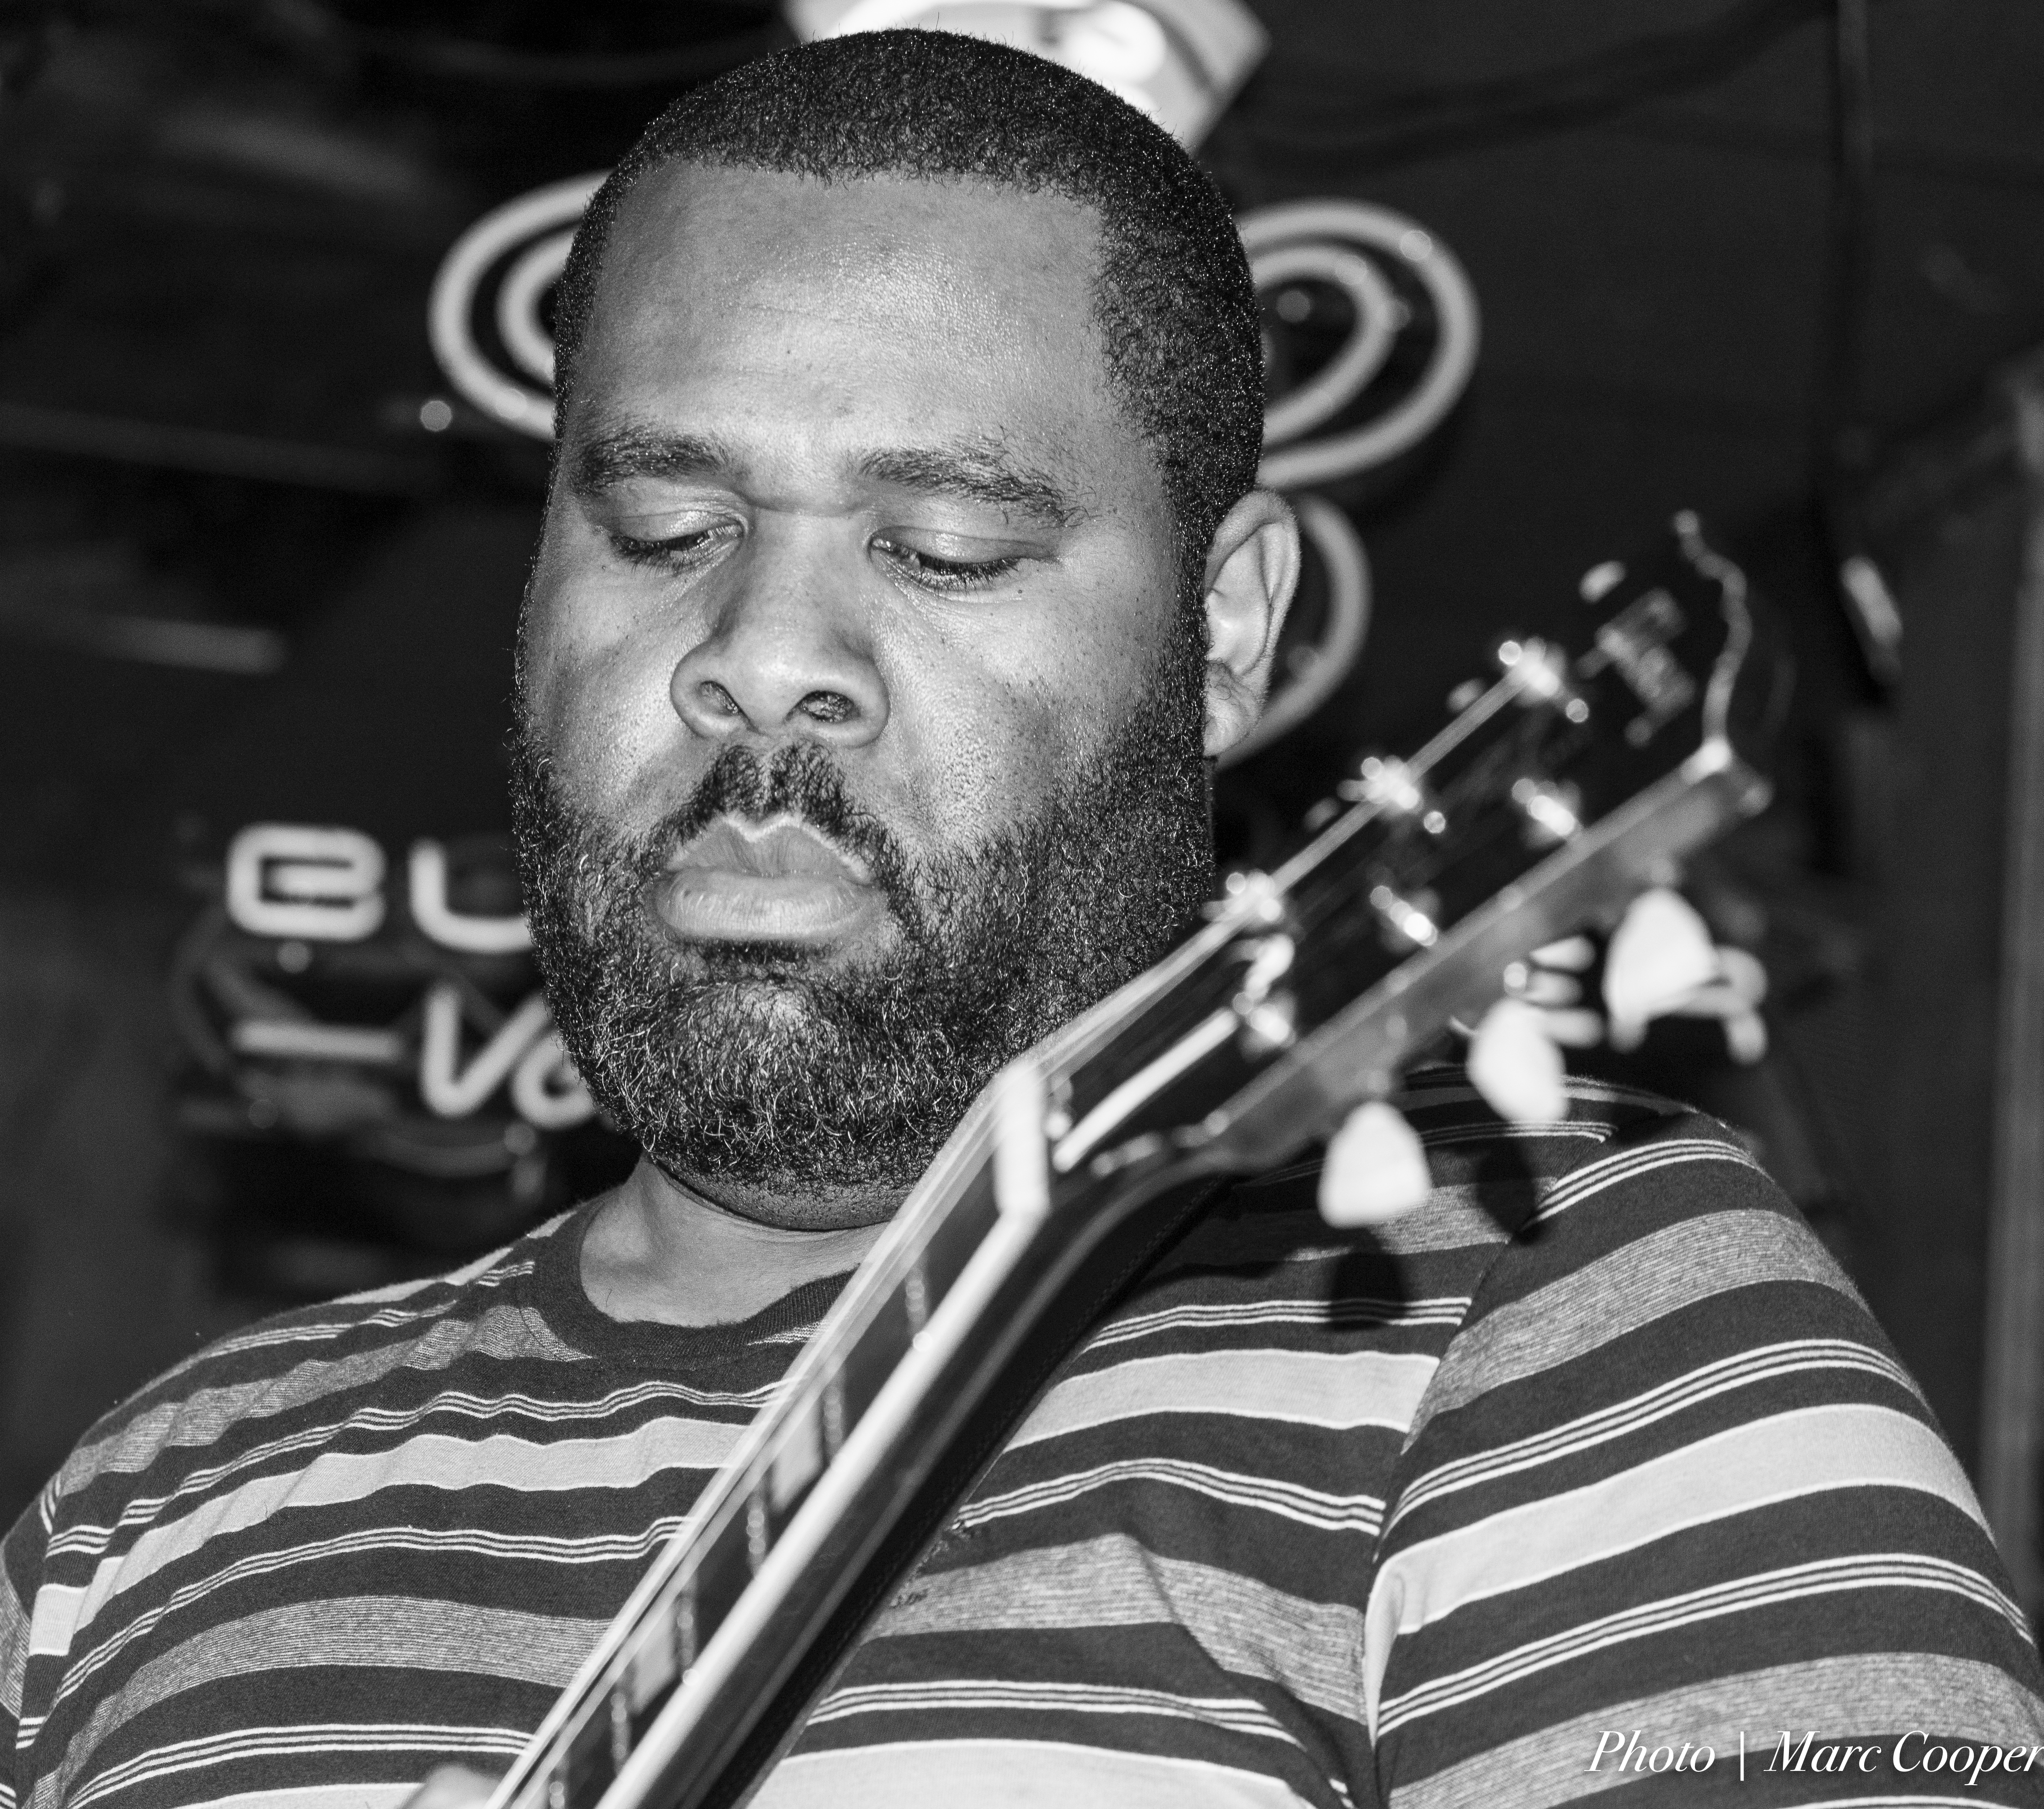
person, music, black and white, hair, guitar, portrait, nikon, musician, black, monochrome, hairstyle, beard, blackandwhite, blues, d810, guitarist, mauisugarmill, kirk, losangelesblues, socalblues, monochrome photography, facial hair